Azerbaijan State Orchestra of Folk Instruments

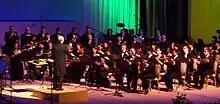
Performance at International World of Mugam Festival, Baku, March 25, 2009

The Azerbaijan State Orchestra of Folk Instruments is the first notable orchestra of folk instruments in Azerbaijan, affiliated with the Azerbaijan State Philharmonic Society. It was created in 1931, on the initiative of Uzeyir Hajibeyov, founder of professional Azerbaijani music, according to principles of the Symphony Orchestra.